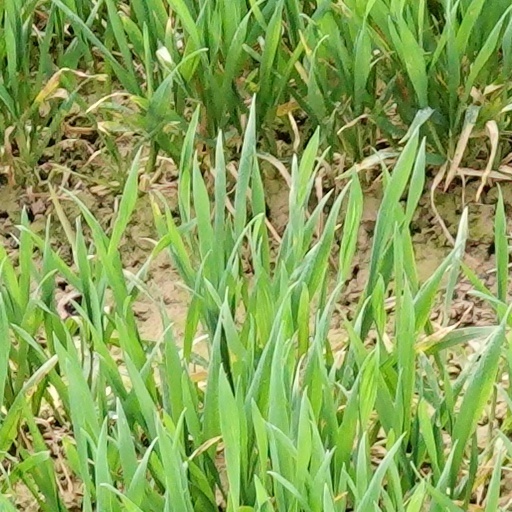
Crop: wheat